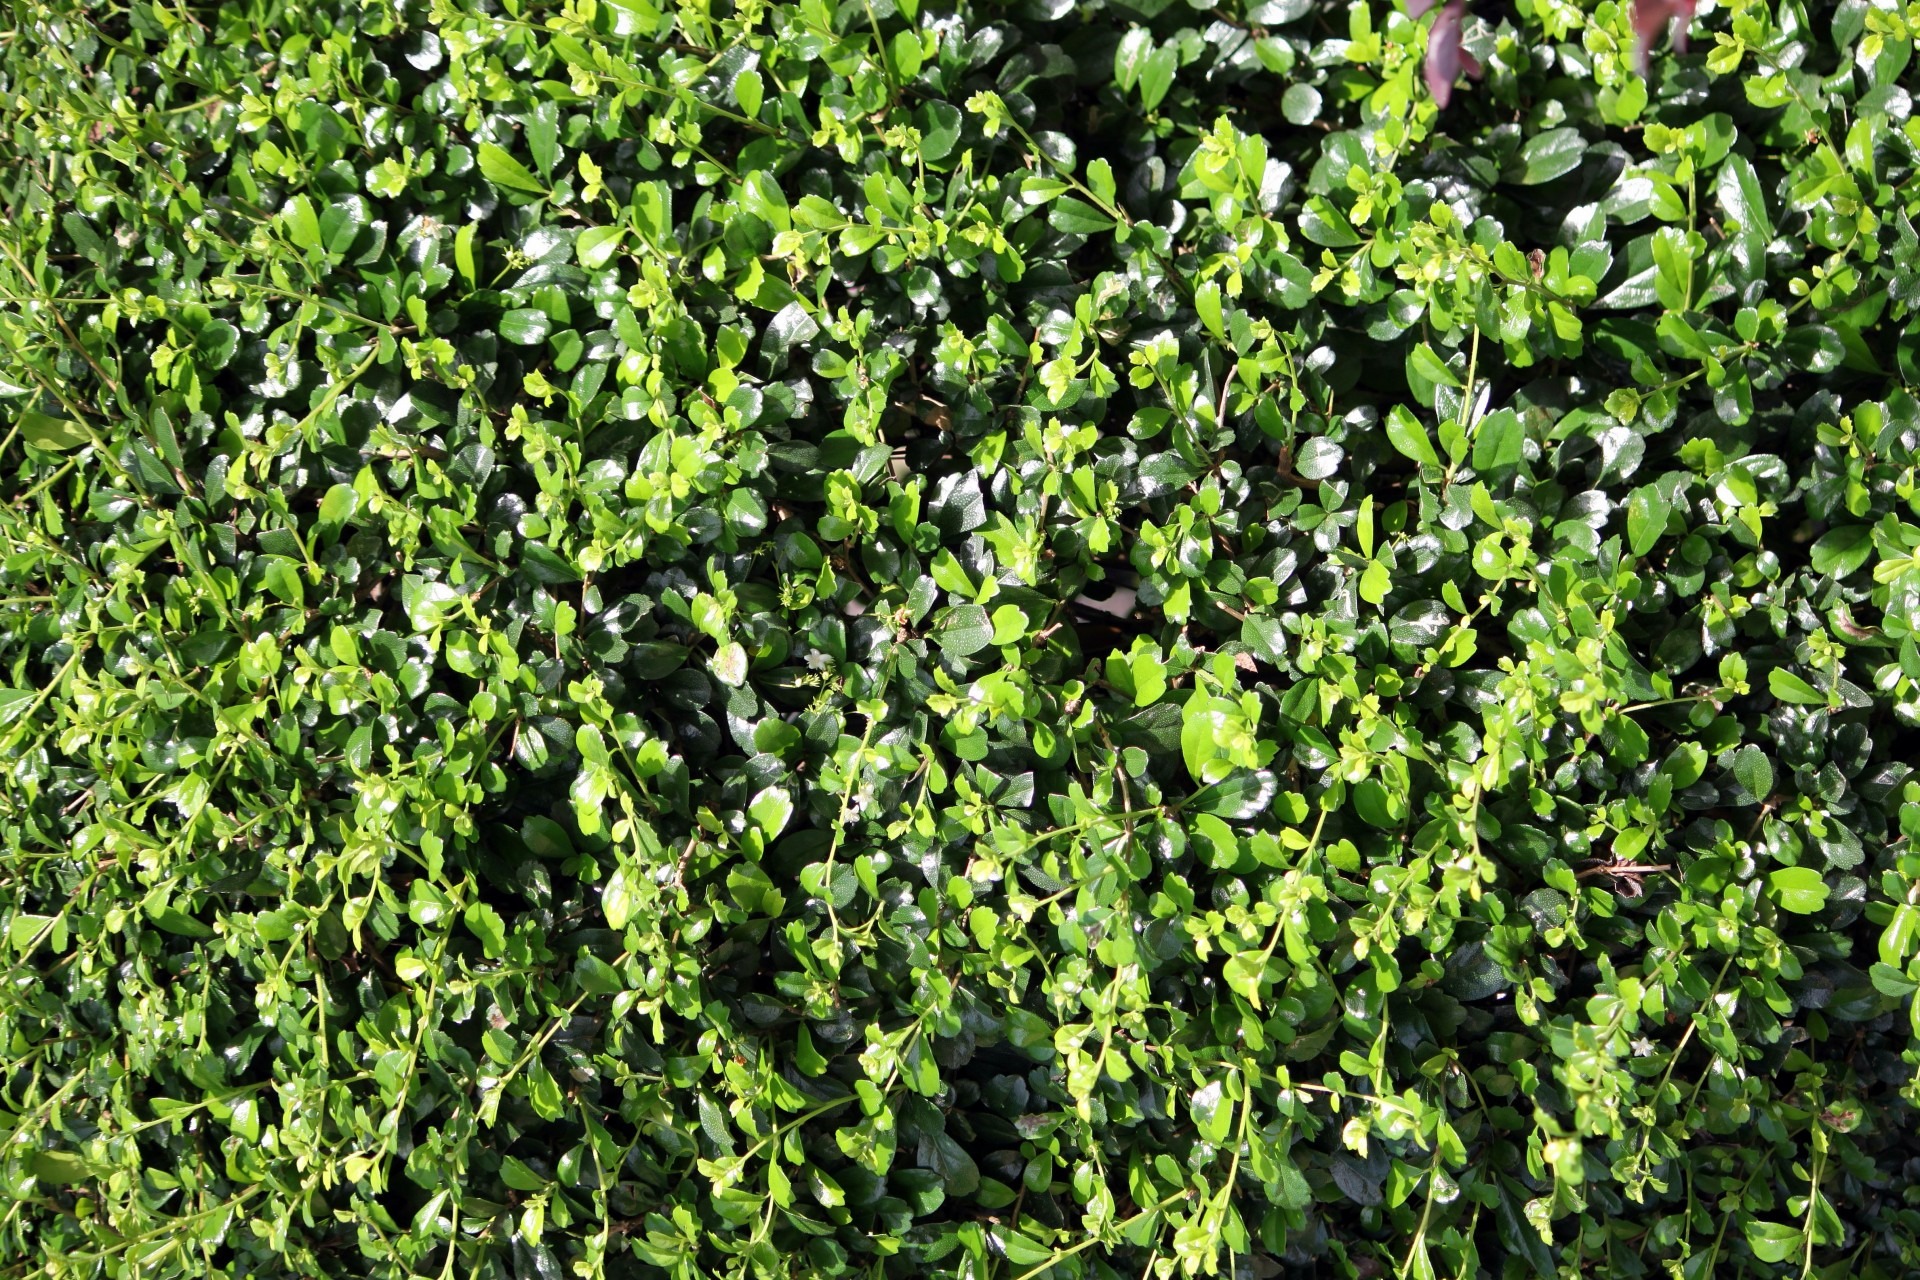
grass, plant, lawn, leaf, flower, environment, foliage, green, herb, produce, ivy, natural, botany, agriculture, botanical, greenery, outdoors, vegetation, shrub, groundcover, horticulture, organic, hedge, flowering plant, annual plant, woody plant, land plant, breckland thyme